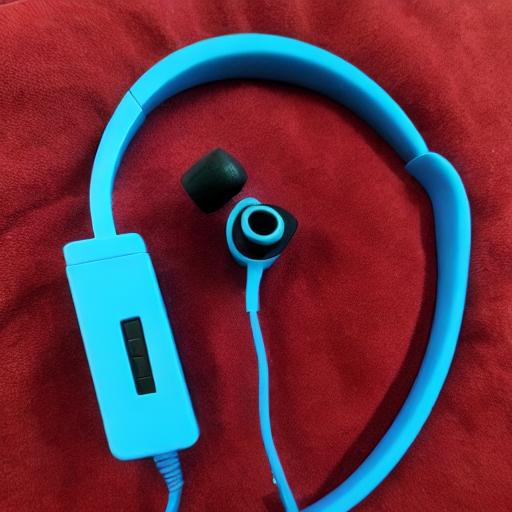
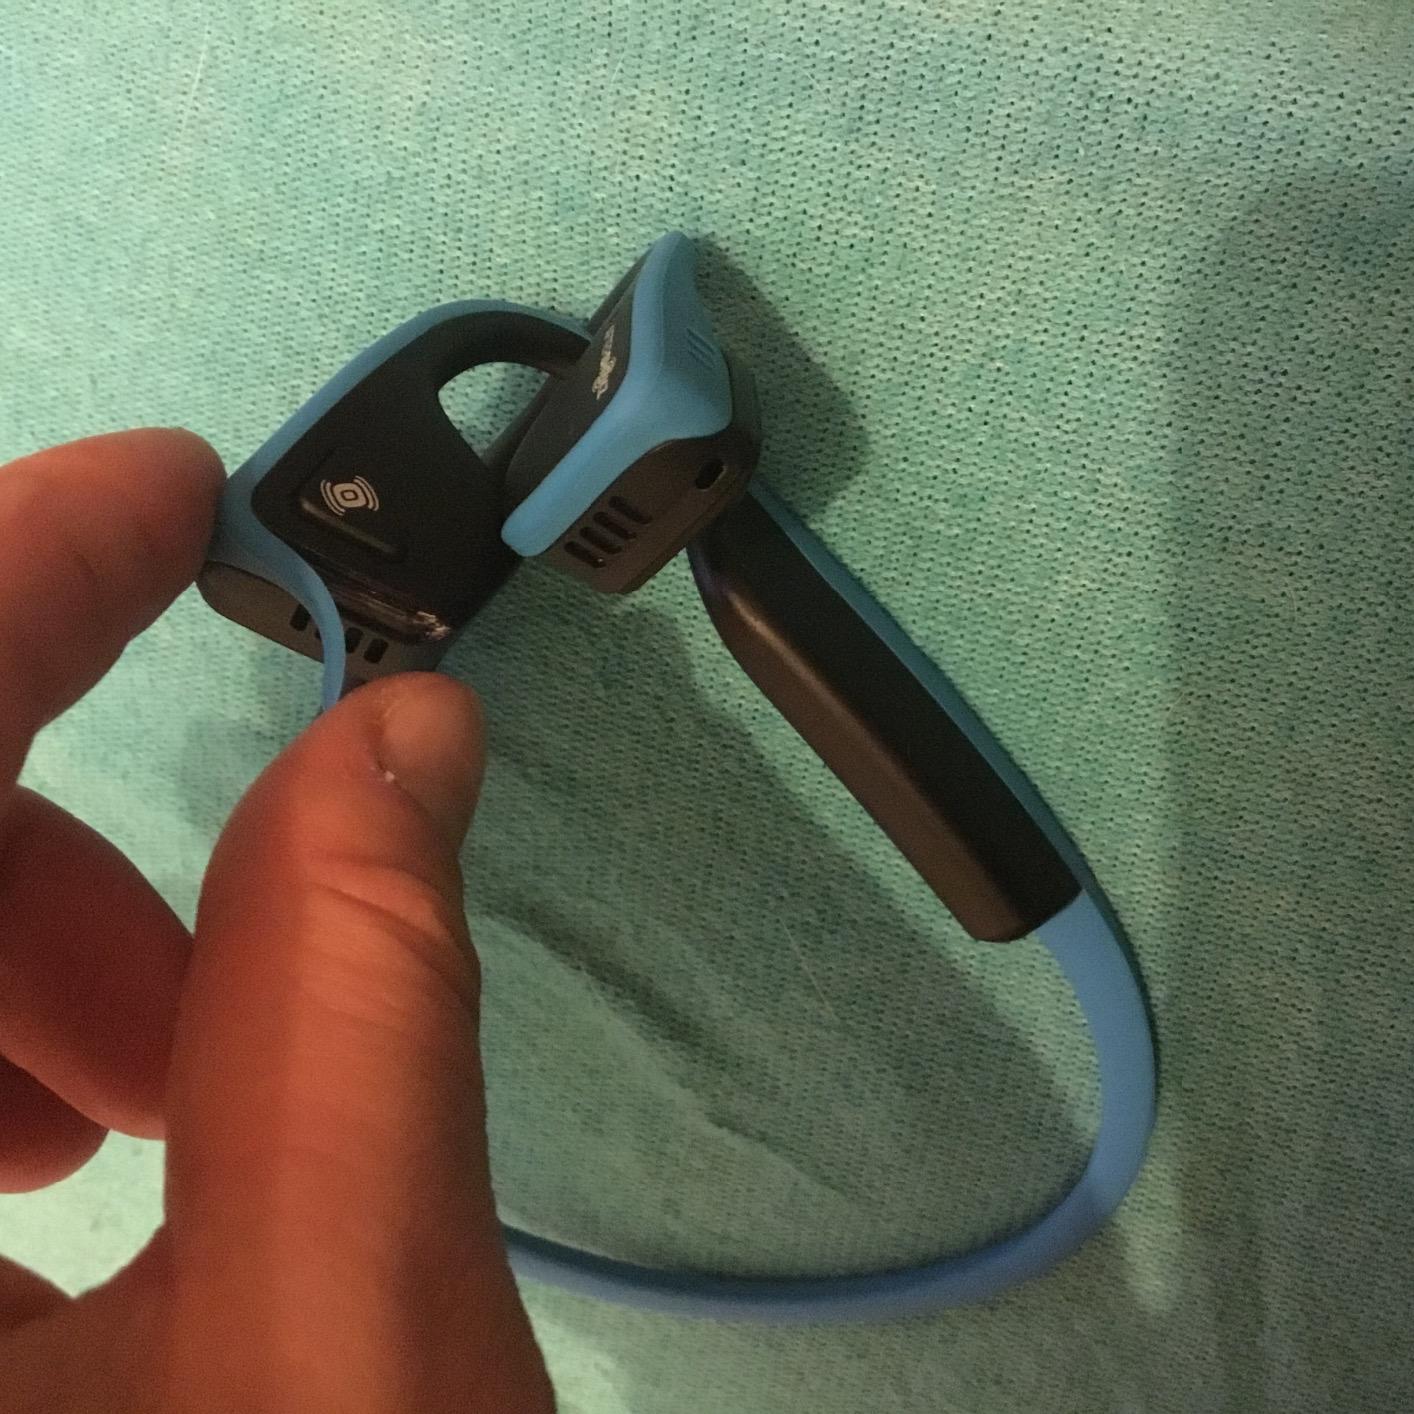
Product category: headphones
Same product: no